Te lo leggo negli occhi

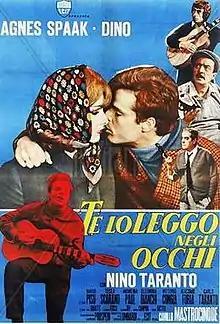

Te lo leggo negli occhi is a 1965 Italian musicarello film directed by Camillo Mastrocinque. The film is based on the Dino's song with the same name.